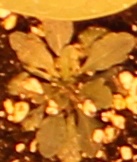
Label: Horseweed